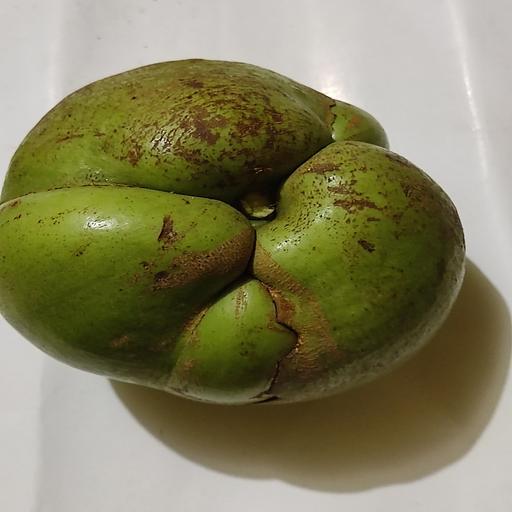
Crop type: Elephant Apple